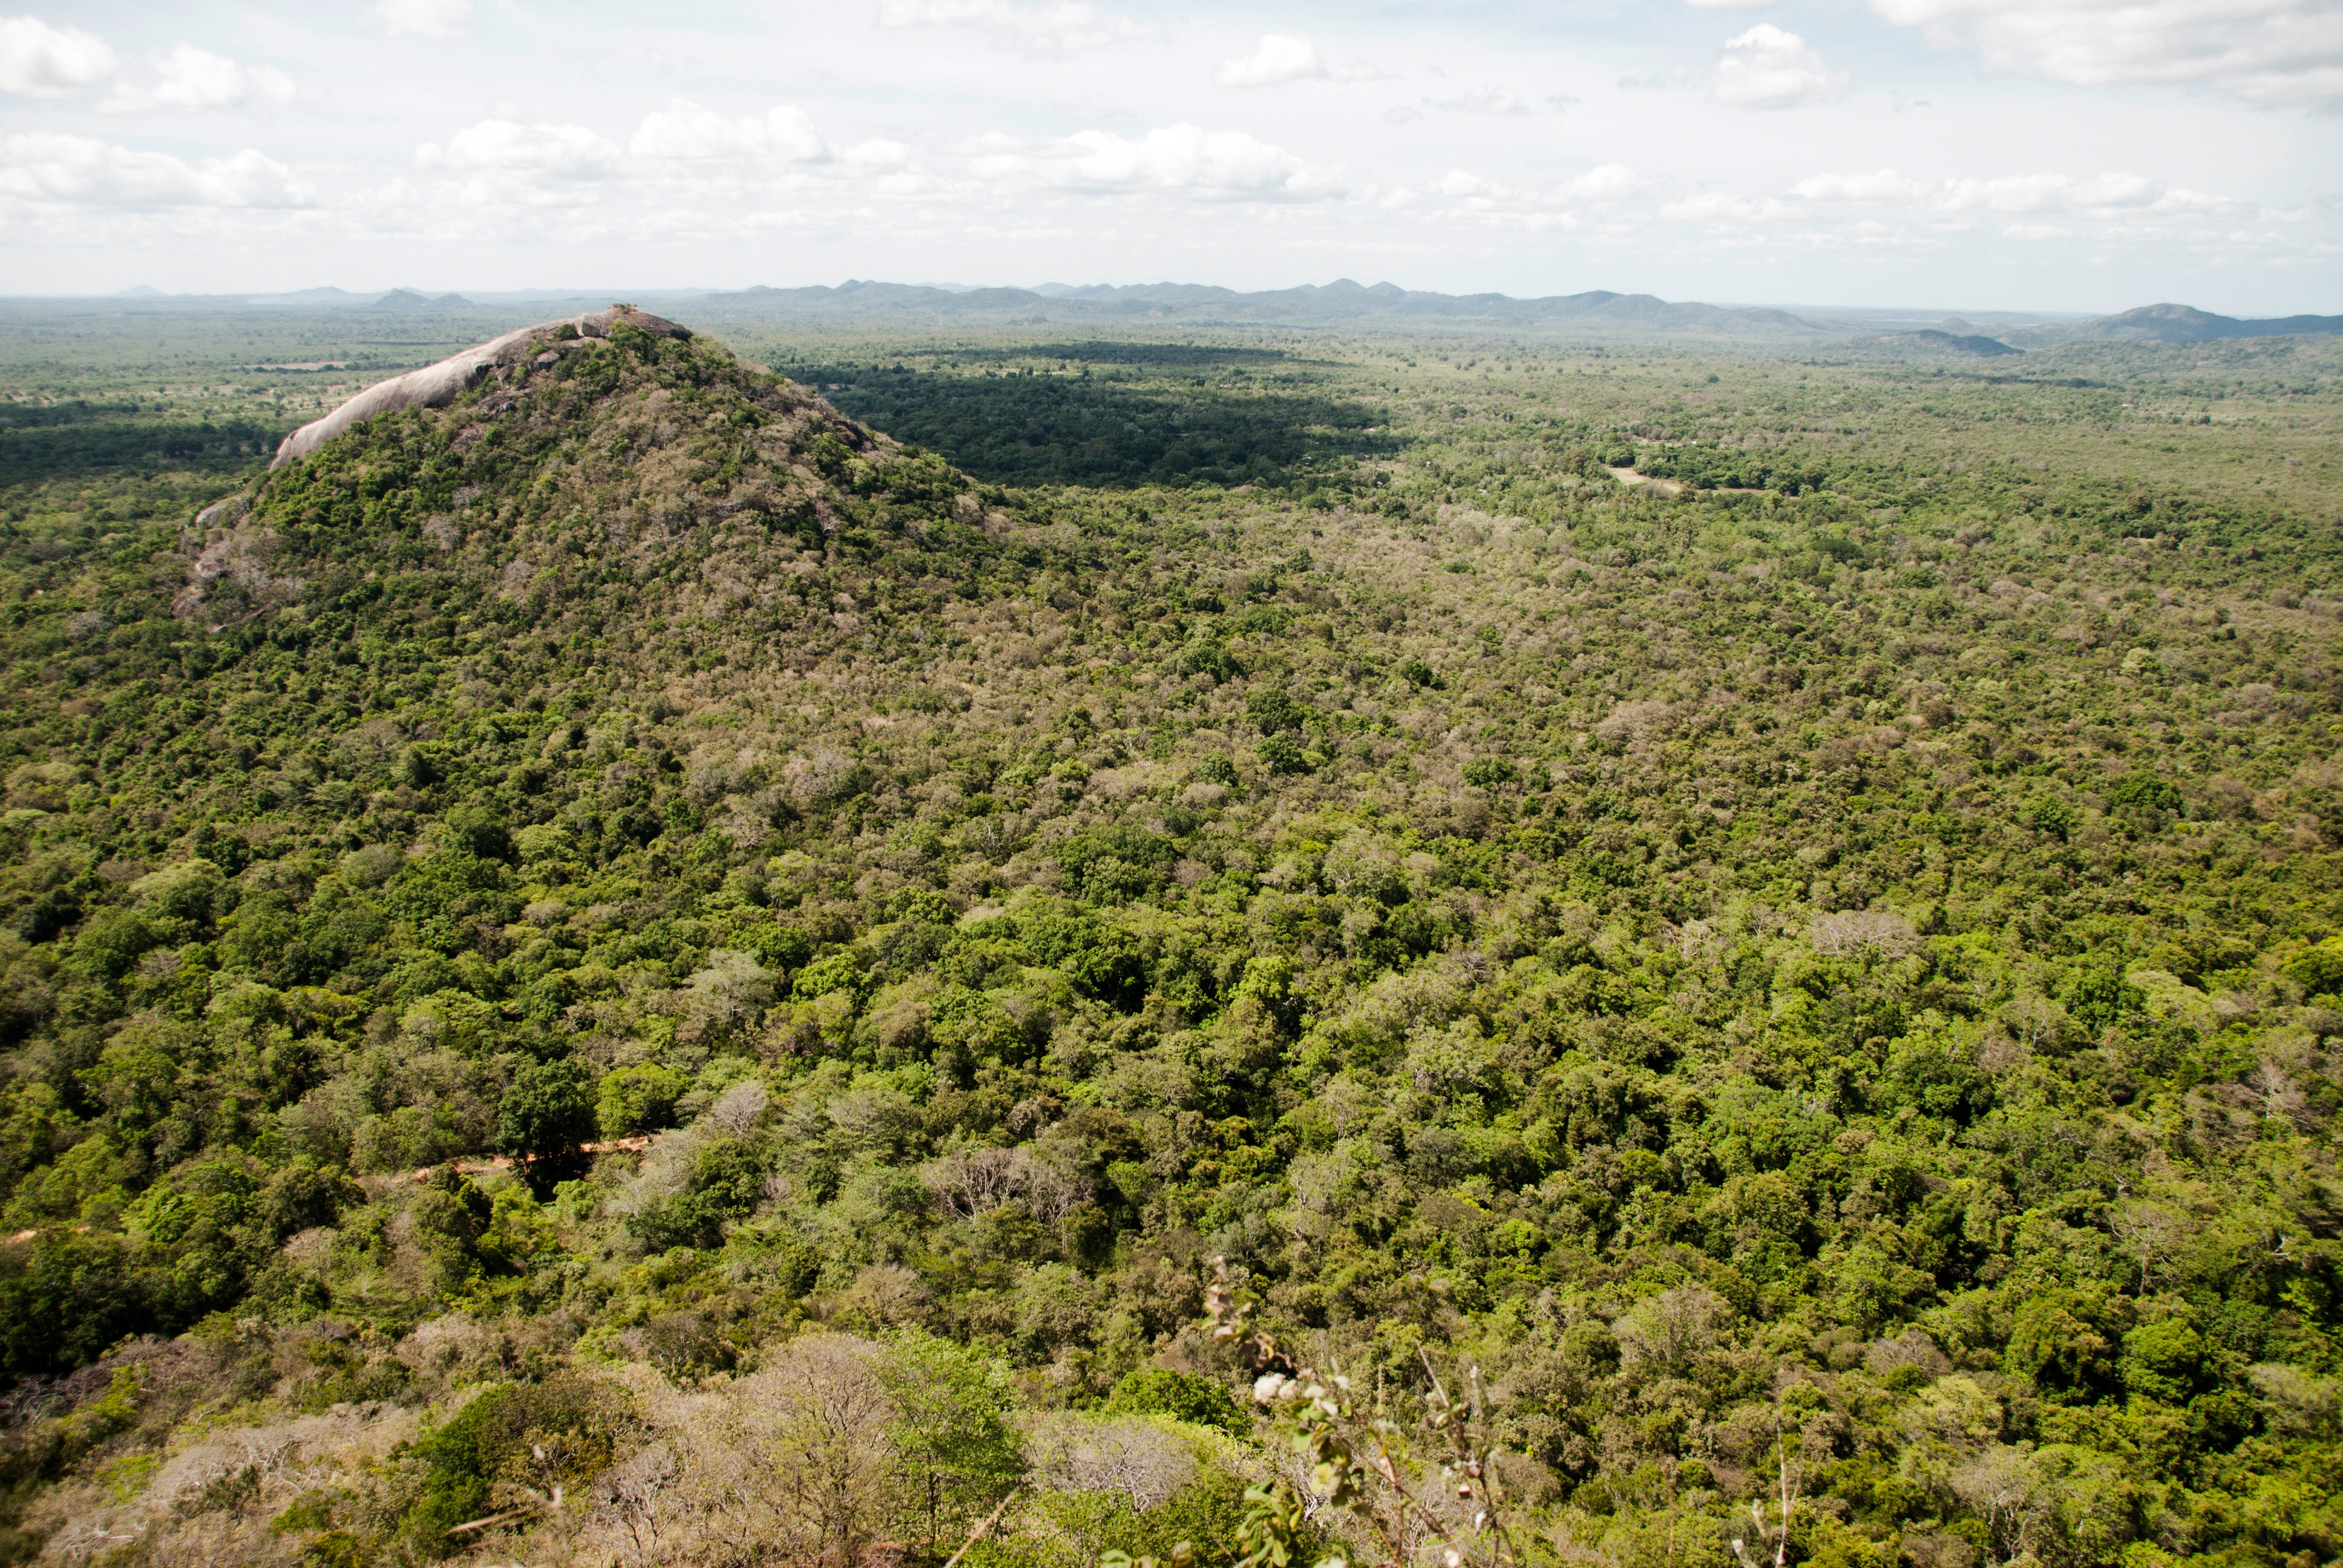
landscape, forest, wilderness, walking, mountain, trail, hill, adventure, valley, jungle, soil, terrain, savanna, ridge, plain, geology, vegetation, rainforest, plantation, plateau, habitat, ecosystem, biome, natural environment, geographical feature, mountainous landforms, shrubland